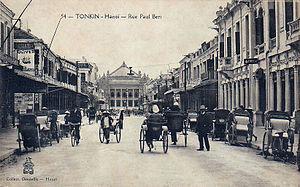
Le Grand Opéra de Hanoï est un bâtiment du centre de Hanoï, capitale du Viêt Nam. C'est l'un des monuments emblématiques de la ville.
L’Indochine française est un territoire de l'ancien empire colonial français, dont elle était la possession la plus riche et la plus peuplée. Officiellement nommée Union indochinoise puis Fédération indochinoise, elle fut fondée en 1887 et regroupait, jusqu'à sa disparition en 1954, diverses entités possédées ou dominées par la France en Extrême-Orient : trois pays d'Asie du Sud-Est aujourd'hui indépendants, le Vietnam, le Laos et le Cambodge, ainsi qu'une portion de territoire chinois située dans l'actuelle province du Guangdong.